Art of the 2019–2020 Hong Kong protests

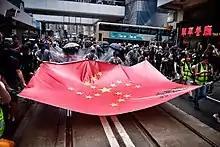
"Chinazi" flag during protest in August 2019

The "Chinazi" flag – a blend of "China" and "Nazi" — was created by combining the flag of the People's Republic of China and that of the Nazi Party to draw comparisons between the Chinese and the 1933–1945 German Nazi governments. Variations include golden stars forming a Nazi swastika on a red background and Nazi swastikas replacing the golden stars on the Chinese flag. American journalist and political commentator Nicholas Kristof mentioned graffiti in Hong Kong using the 'Chinazi' label to denounce the influence of the Chinese government, he reported in "The New York Times".